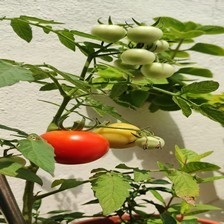
Label: tomato